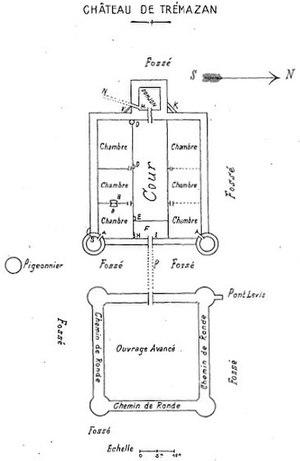
Plan du château de Trémazan (dessiné en 1903 par Allain Ferrand).
Le château de Trémazan se trouve sur la commune de Landunvez, face à Portsall. Il est en ruine. C'était le fief de la famille du Chastel. Il fait l’objet d’une inscription au titre des monuments historiques depuis le 18 mai 1926.